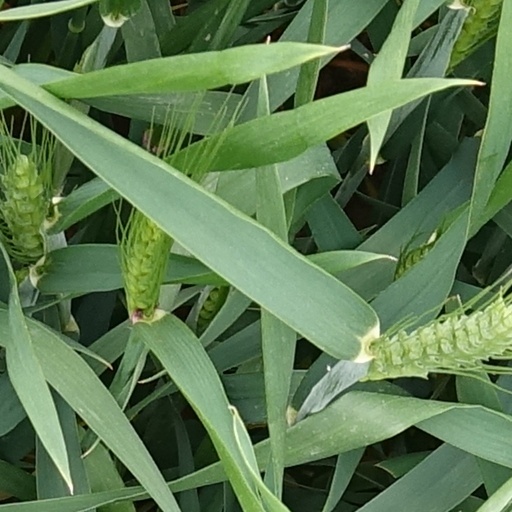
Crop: wheat